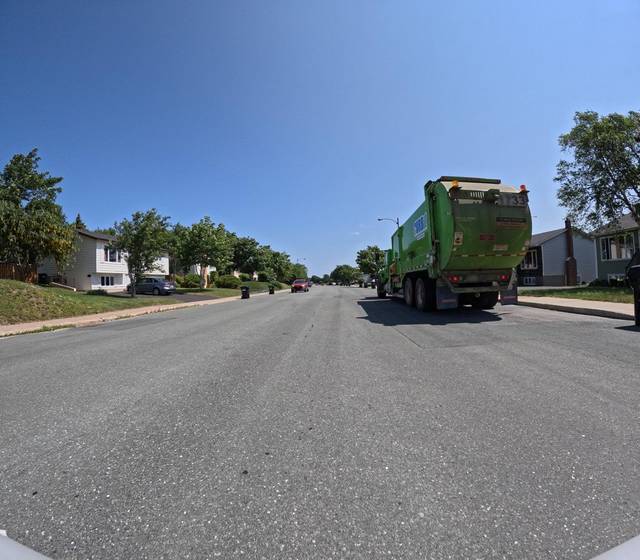
Region: Canada
Coordinates: 47.528, -52.77